Kidnapping of Angelo dela Cruz

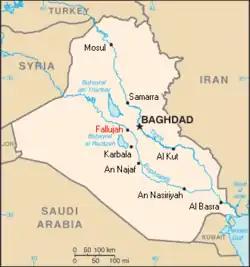
Dela Cruz was kidnapped in Fallujah

Angelo dela Cruz was kidnapped near Fallujah while transporting fuel from Saudi Arabia on July 7, 2004 and later appeared in a broadcast by Al Jazeera pleading for his life.